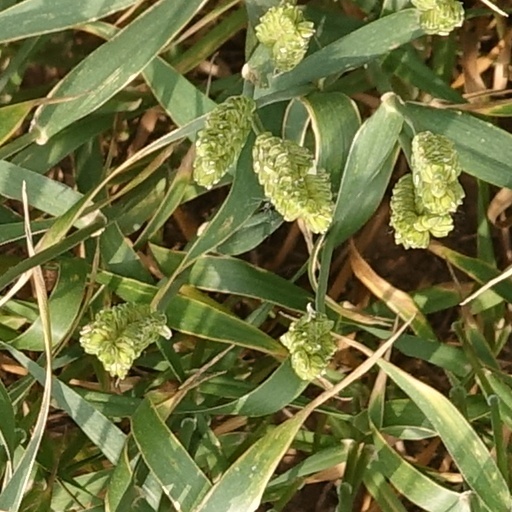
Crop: wheat